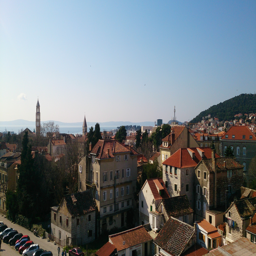
view from the balcony over the old city and harbour